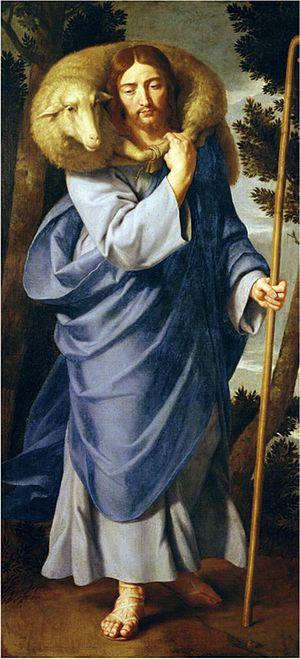
Ich bin ein guter Hirt, BWV 85, est une cantate religieuse de Johann Sebastian Bach composée à Leipzig en 1725.
Der Herr ist mein getreuer Hirt, est une cantate chorale de Johann Sebastian Bach, composée à Leipzig en 1731.
Er rufet seinen Schafen mit Namen, est une cantate religieuse de Johann Sebastian Bach composée à Leipzig en 1725.
Le Bon Pasteur est un des vocables, ou « titres », par lesquels Jésus s'identifie. Il fait partie des sept paroles Je suis... que l'on trouve uniquement dans l'Évangile selon Jean et fait allusion à un aspect de la mission de Jésus : celui qui rassemble, guide, recherche et donne sa vie pour les autres. Il fait paître ses brebis ou ramène la brebis égarée.
Une bande molletière est un ruban de tissu qui entoure les mollets, de la cheville au genou, et qui fut notamment porté par les soldats. Elle protège la jambe et remplace avantageusement les bottes, en évitant l'entrée de la terre ou de la boue lorsqu'on rampe, sans aggraver la pénurie de cuir, principale matière première nécessaire à la fabrication des bottes.
Du Hirte Israel, höre est une cantate religieuse de Johann Sebastian Bach composée à Leipzig en 1724.